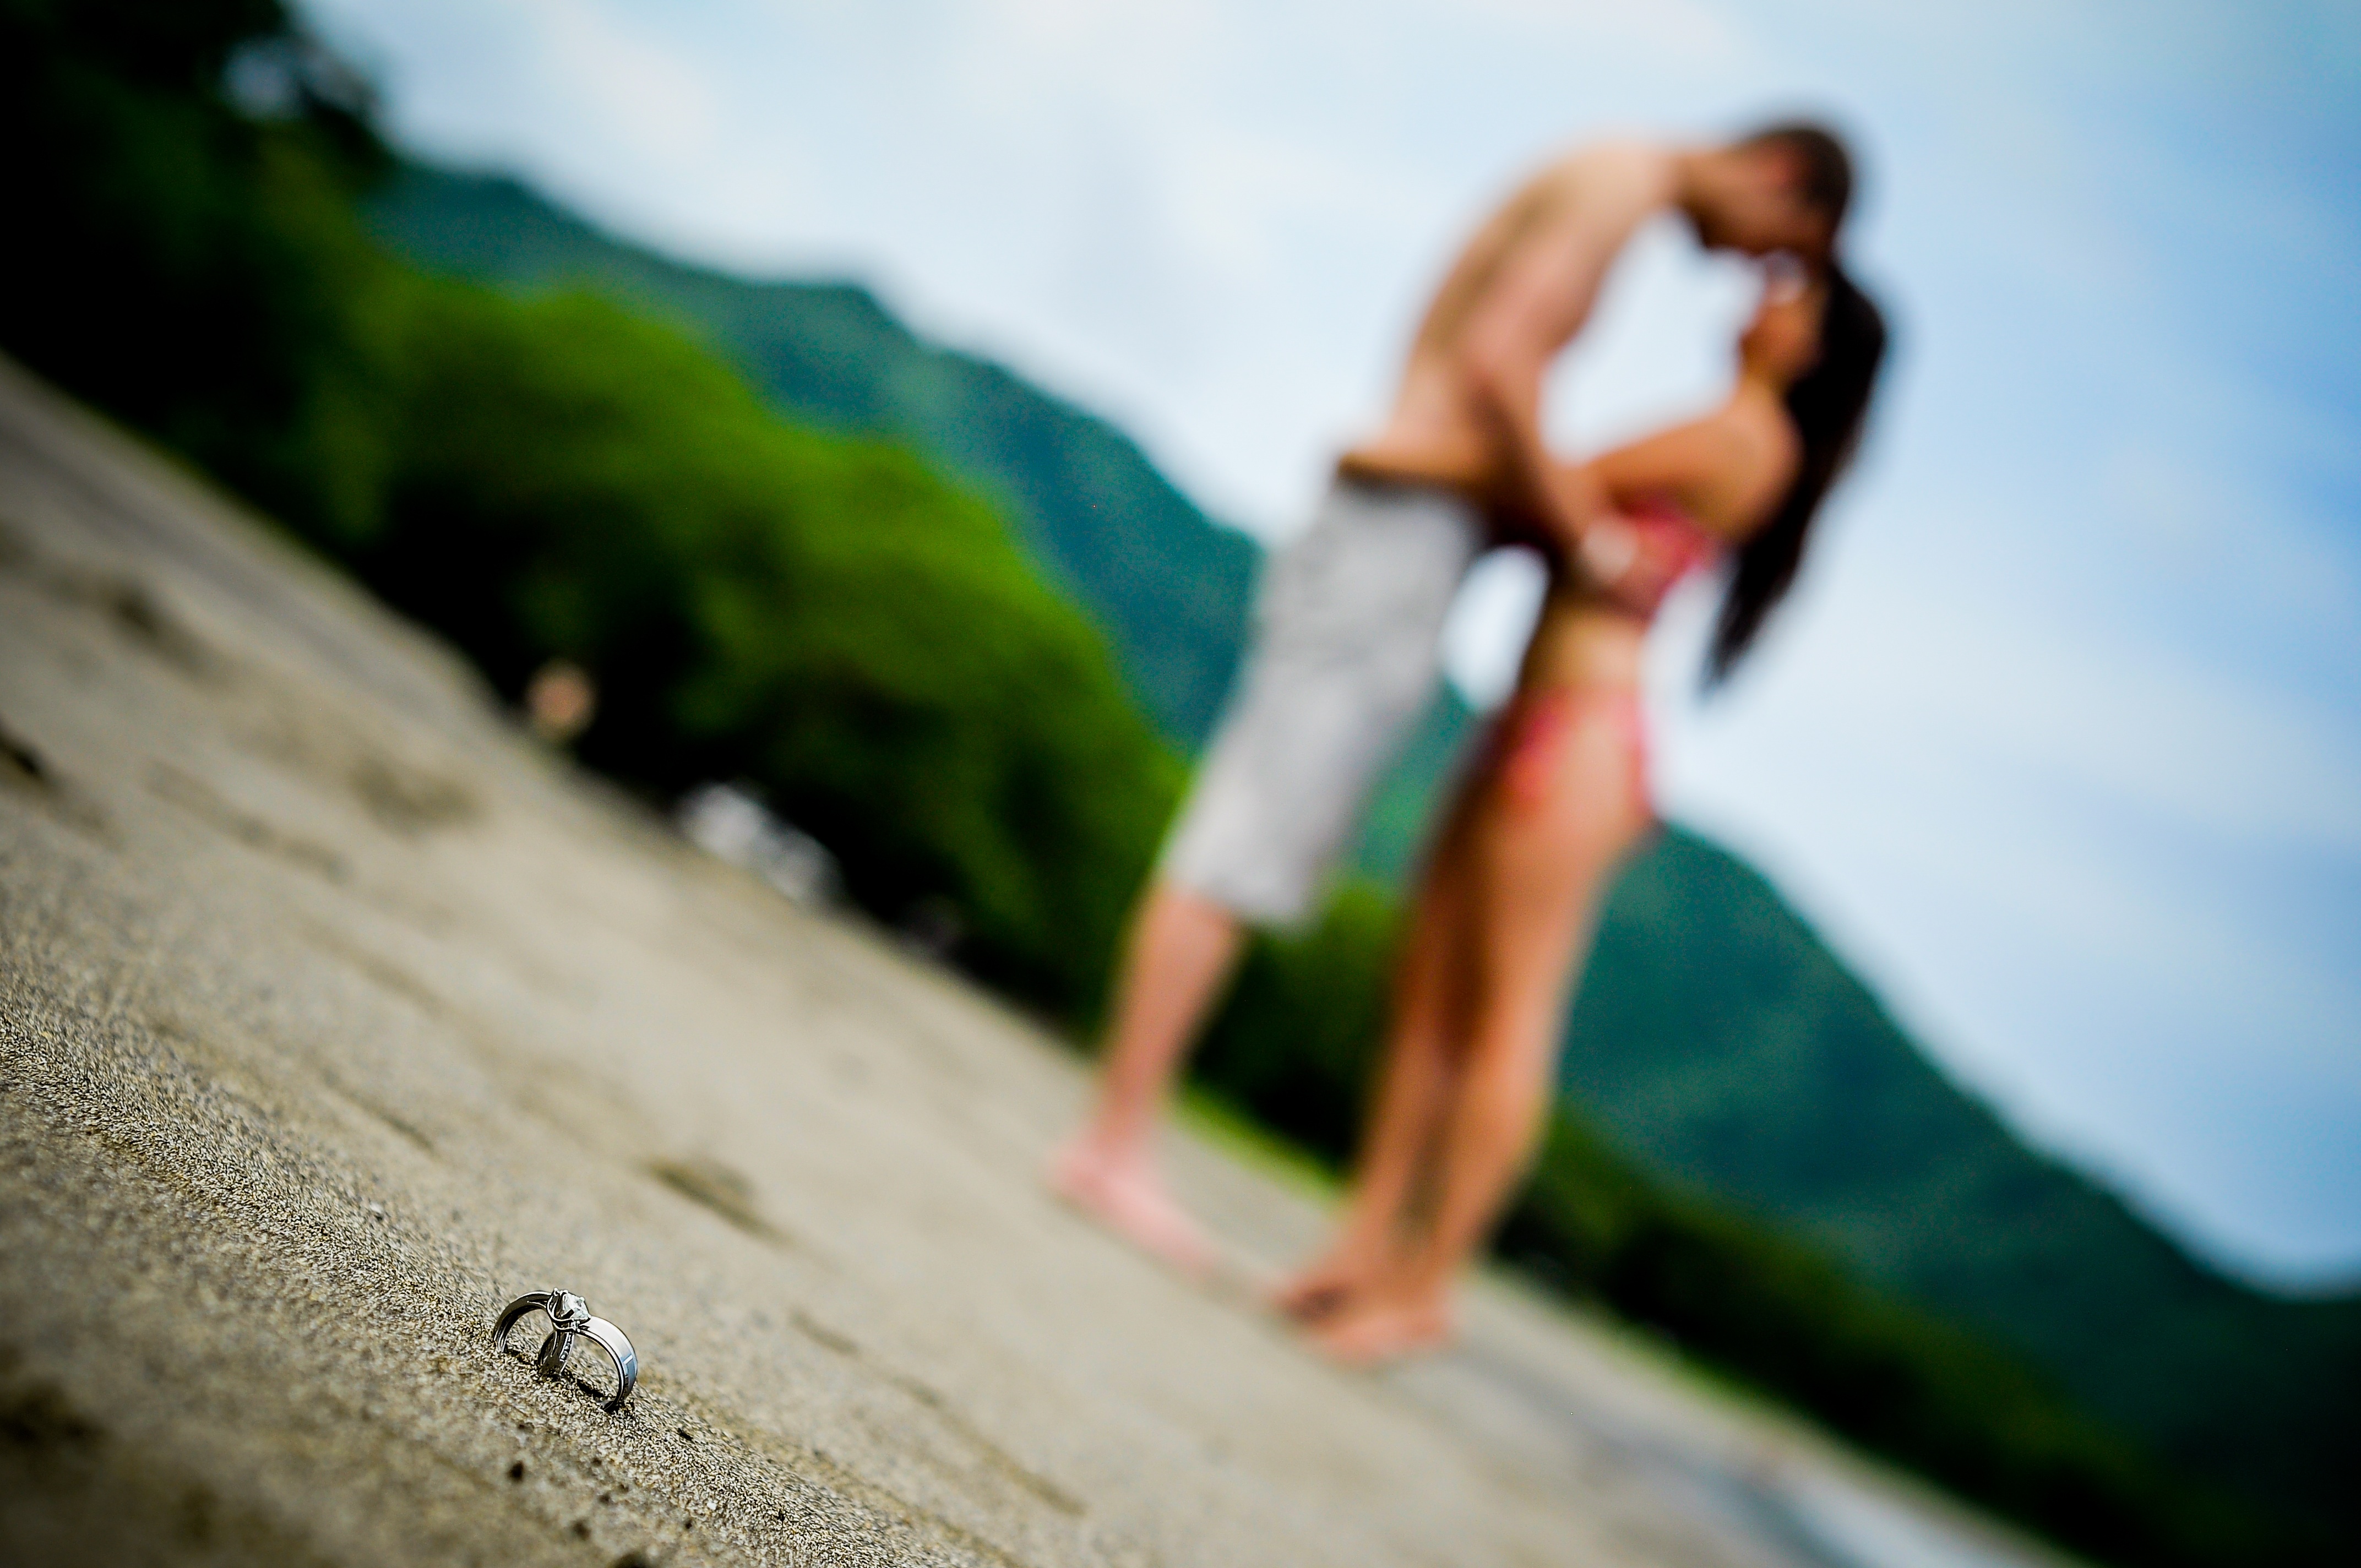
hand, girl, woman, photography, sunlight, leg, model, spring, color, sitting, blue, photograph, beauty, photo shoot